Girl Scouts of the USA

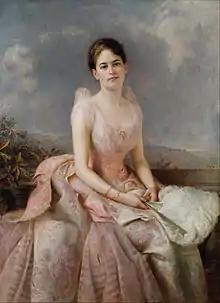
Portrait of Juliette Gordon Low (1887)

The national organization is headquartered in New York City. It is headed by a chief executive officer and a 30-member board of directors. Bonnie Barczykowski currently serves as the chief executive officer and was officially appointed in February 2023. The president of the board of directors is Noorain Khan.